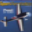
Label: airplane